Veliky Novgorod

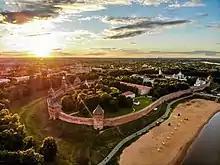
Novgorod Kremlin

The Sofia First Chronicle makes initial mention of it in 859, while the Novgorod First Chronicle first mentions it in 862, when it was purportedly already a major Baltic-to-Byzantium station on the trade route from the Varangians to the Greeks. The Charter of Veliky Novgorod recognizes 859 as the year when the city was first mentioned. Novgorod is traditionally considered to be a cradle of Russian statehood.